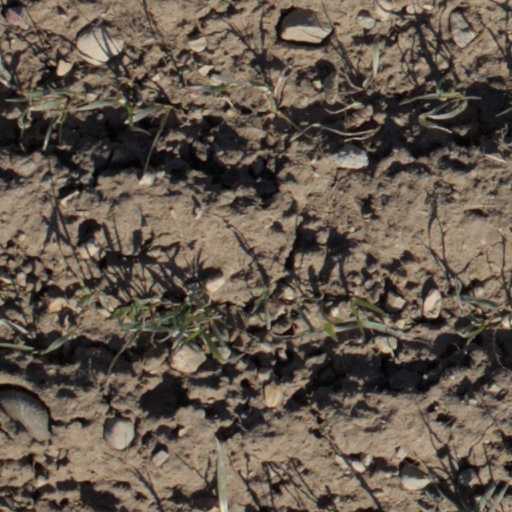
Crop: wheat